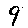
Label: 9